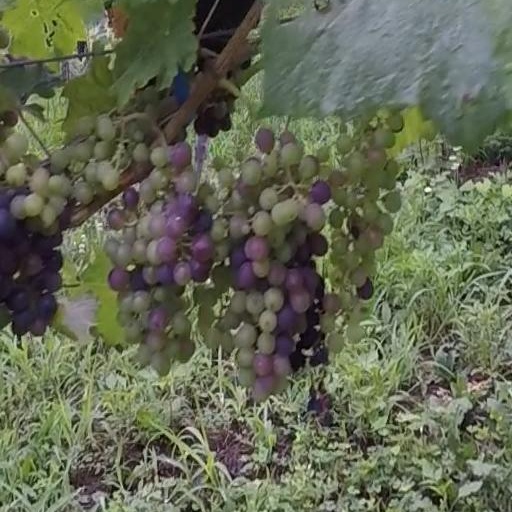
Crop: grape